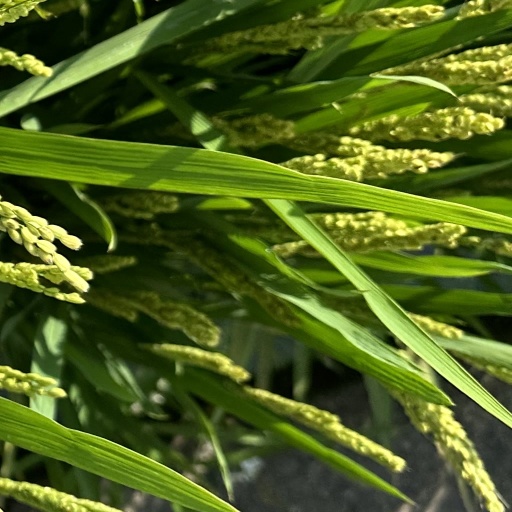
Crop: rice